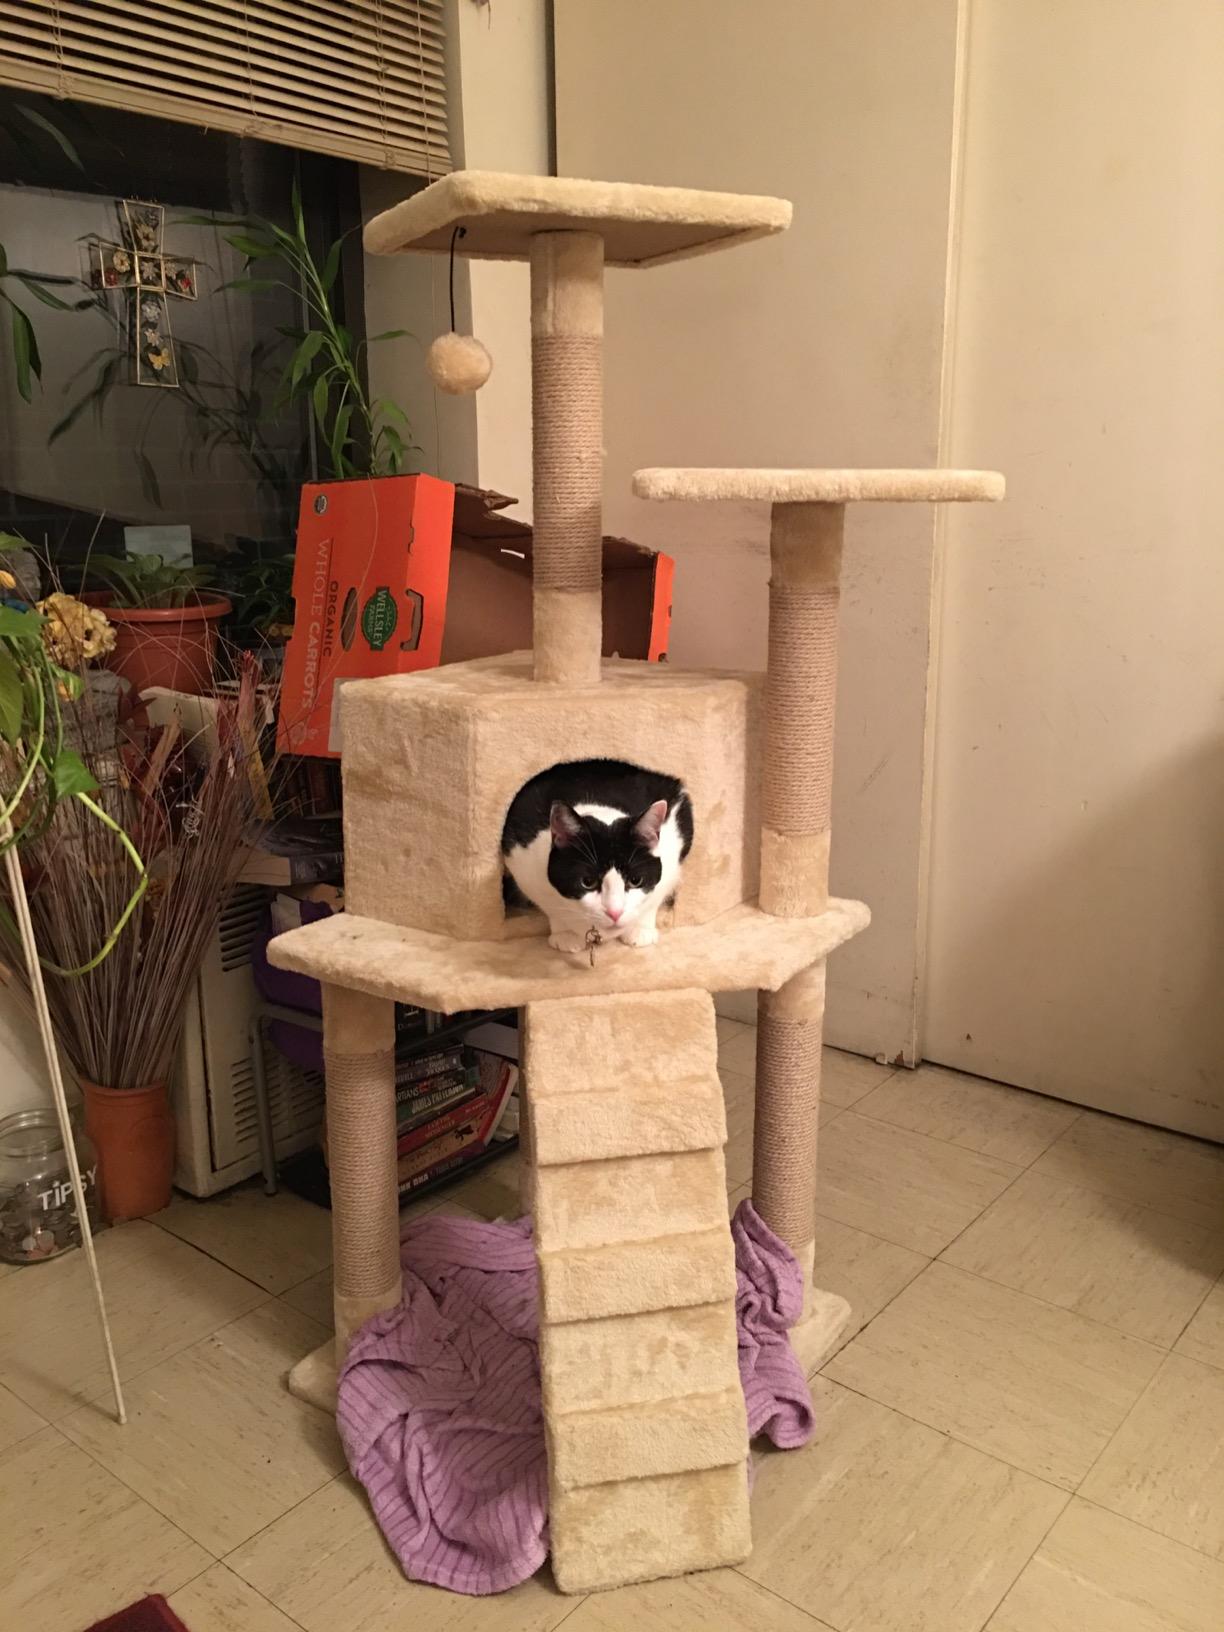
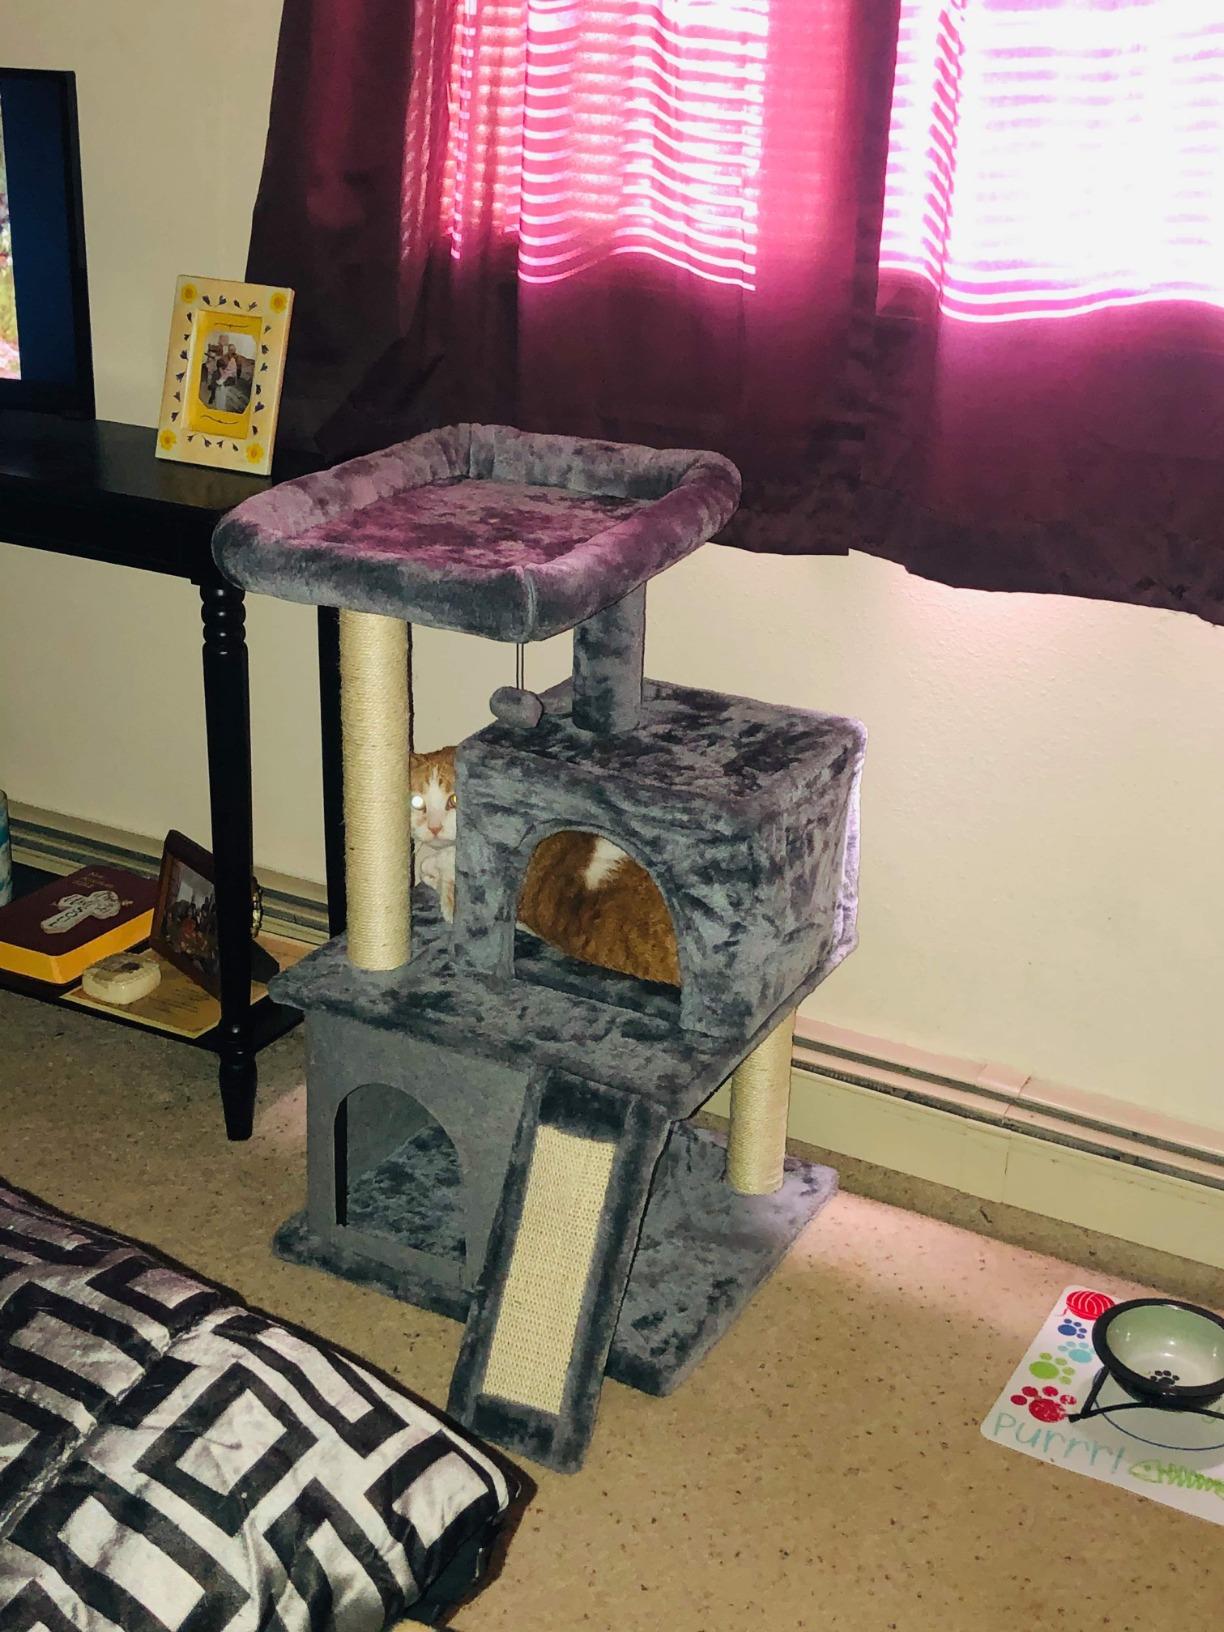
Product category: items_cat tree
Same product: no